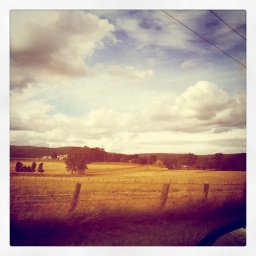
Taken from car window between Whittlesea and the bottom of the Kinglake hill. Processed by Instagram.